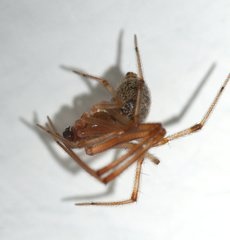
Species: Parasteatoda_tepidariorum